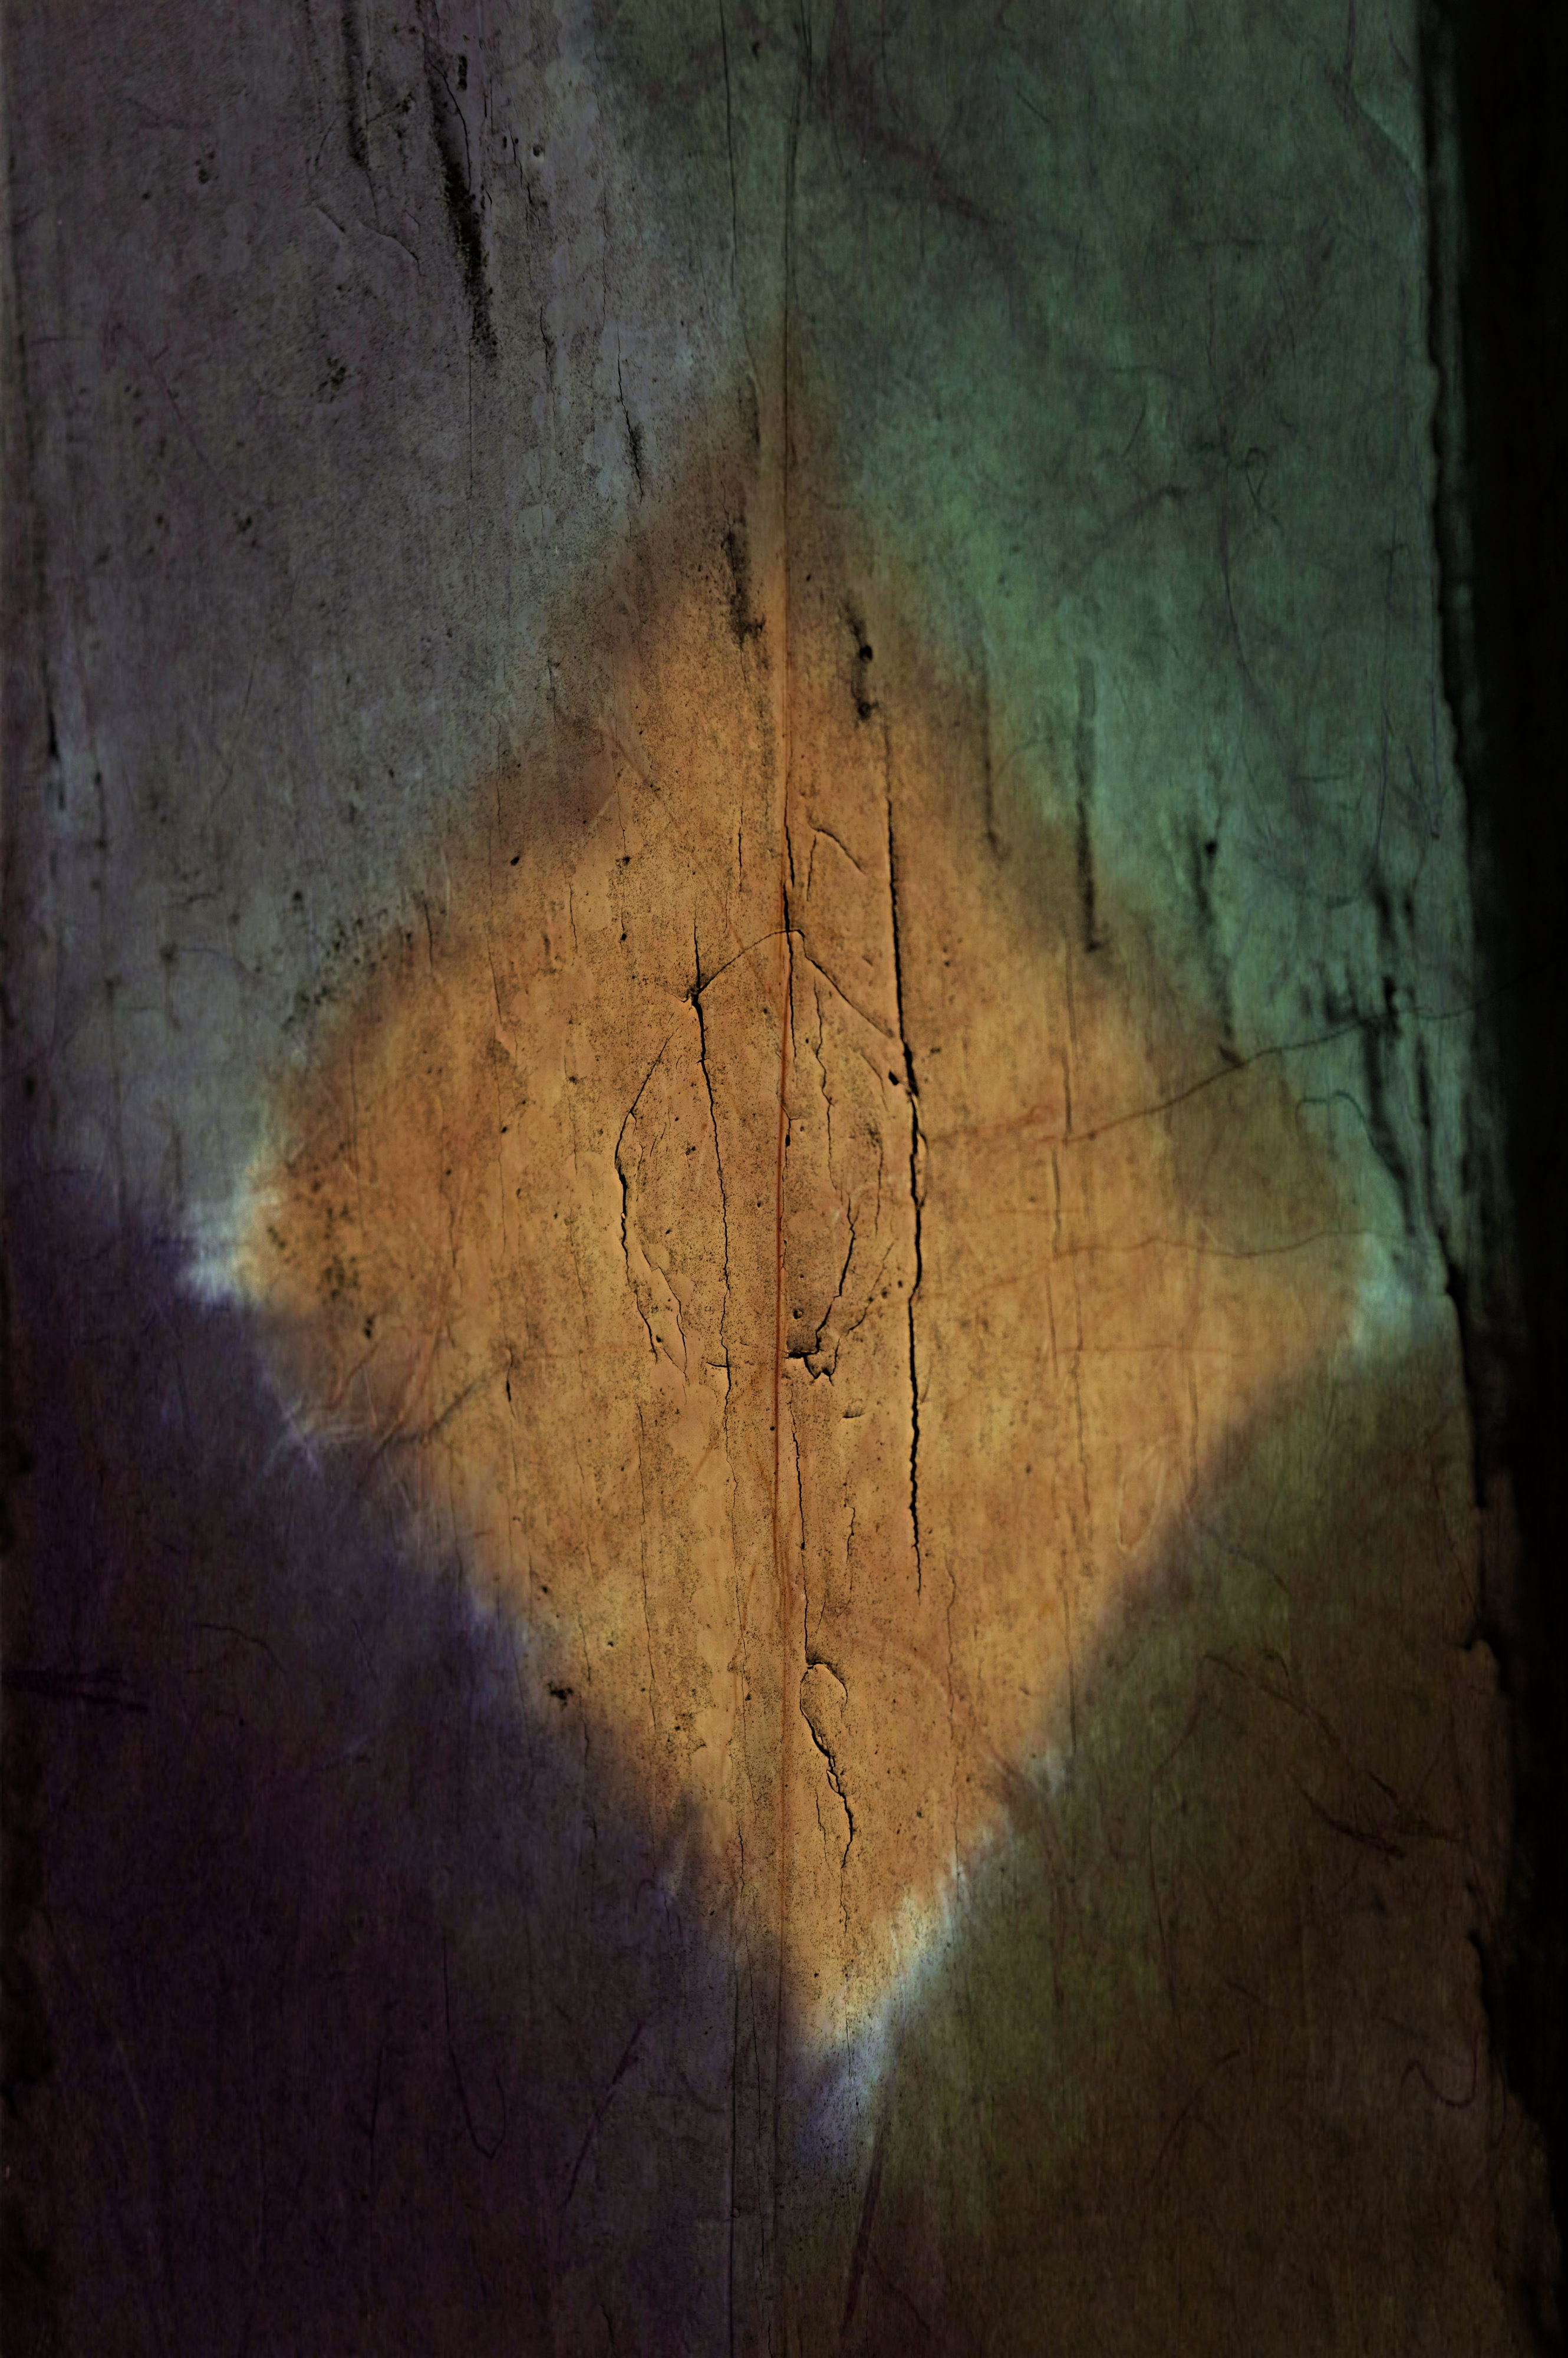
structure, wood, texture, leaf, wall, orange, green, color, darkness, painting, colors, shape, pore